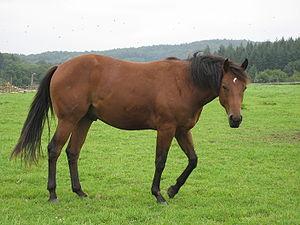
Un Quarter Horse de robe baie
Le Quarter Horse est une race chevaline originaire des États-Unis, originellement sélectionnée sur sa rapidité lors de courses de sprint d'un quart de mile, d'où son nom. Ses origines remontent aux XVIᵉ et XVIIᵉ siècles. Les premiers colons américains réalisent des croisements entre les chevaux anglais importés, et les chevaux déjà présents sur le territoire américain, issus de la colonisation espagnole des Amériques. La race se développe grâce à l'engouement des colons pour les courses sur courtes distances. À partir du milieu du XIXᵉ siècle, les courses sur longues distances leur sont préférées, et le Pur-sang prend de l'importance. Avec la conquête de l'Ouest, le Quarter Horse trouve de nouveaux débouchés. Il est utilisé pour le transport, l'agriculture et surtout le gardiennage du bétail, qui fait sa renommée. L’American Quarter Horse Association est fondée en 1940 au Texas, et est responsable du stud-book de la race.